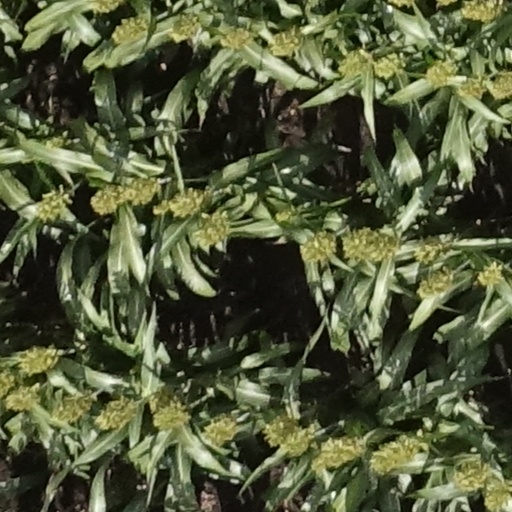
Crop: sorghum